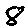
Label: 8